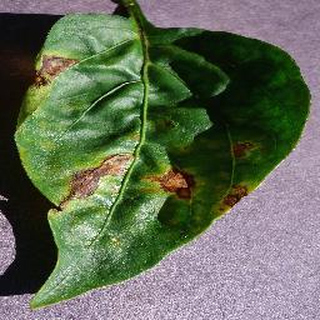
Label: bell_pepper_bacterial_spot